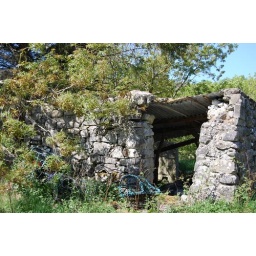
some old shed at the back of the house in skye, was full of lobster pots